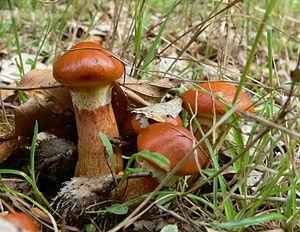
Suillus grevillei, de son nom vernaculaire le bolet élégant, autrefois Boletus elegans, est une espèce de champignons basidiomycètes du genre Suillus, de la famille des Suillaceae. La cuticule du sporophore est généralement collante et brillante et l’hyménium sec à tubes se sépare facilement de la chair du chapeau, avec un pied central assez mince. Il présente un anneau ou une zone annulaire collante.